Roland Kotani

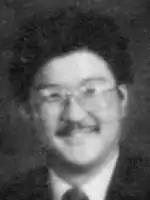
Roland Kotani, circa 1980s.

Roland M. Kotani (June 15, 1954 – July 28, 1989) was an American politician and Democratic member of the Hawaii State House of Representatives. Kotani served as assistant majority floor leader and represented the Pearl City Pacific Palisades area.